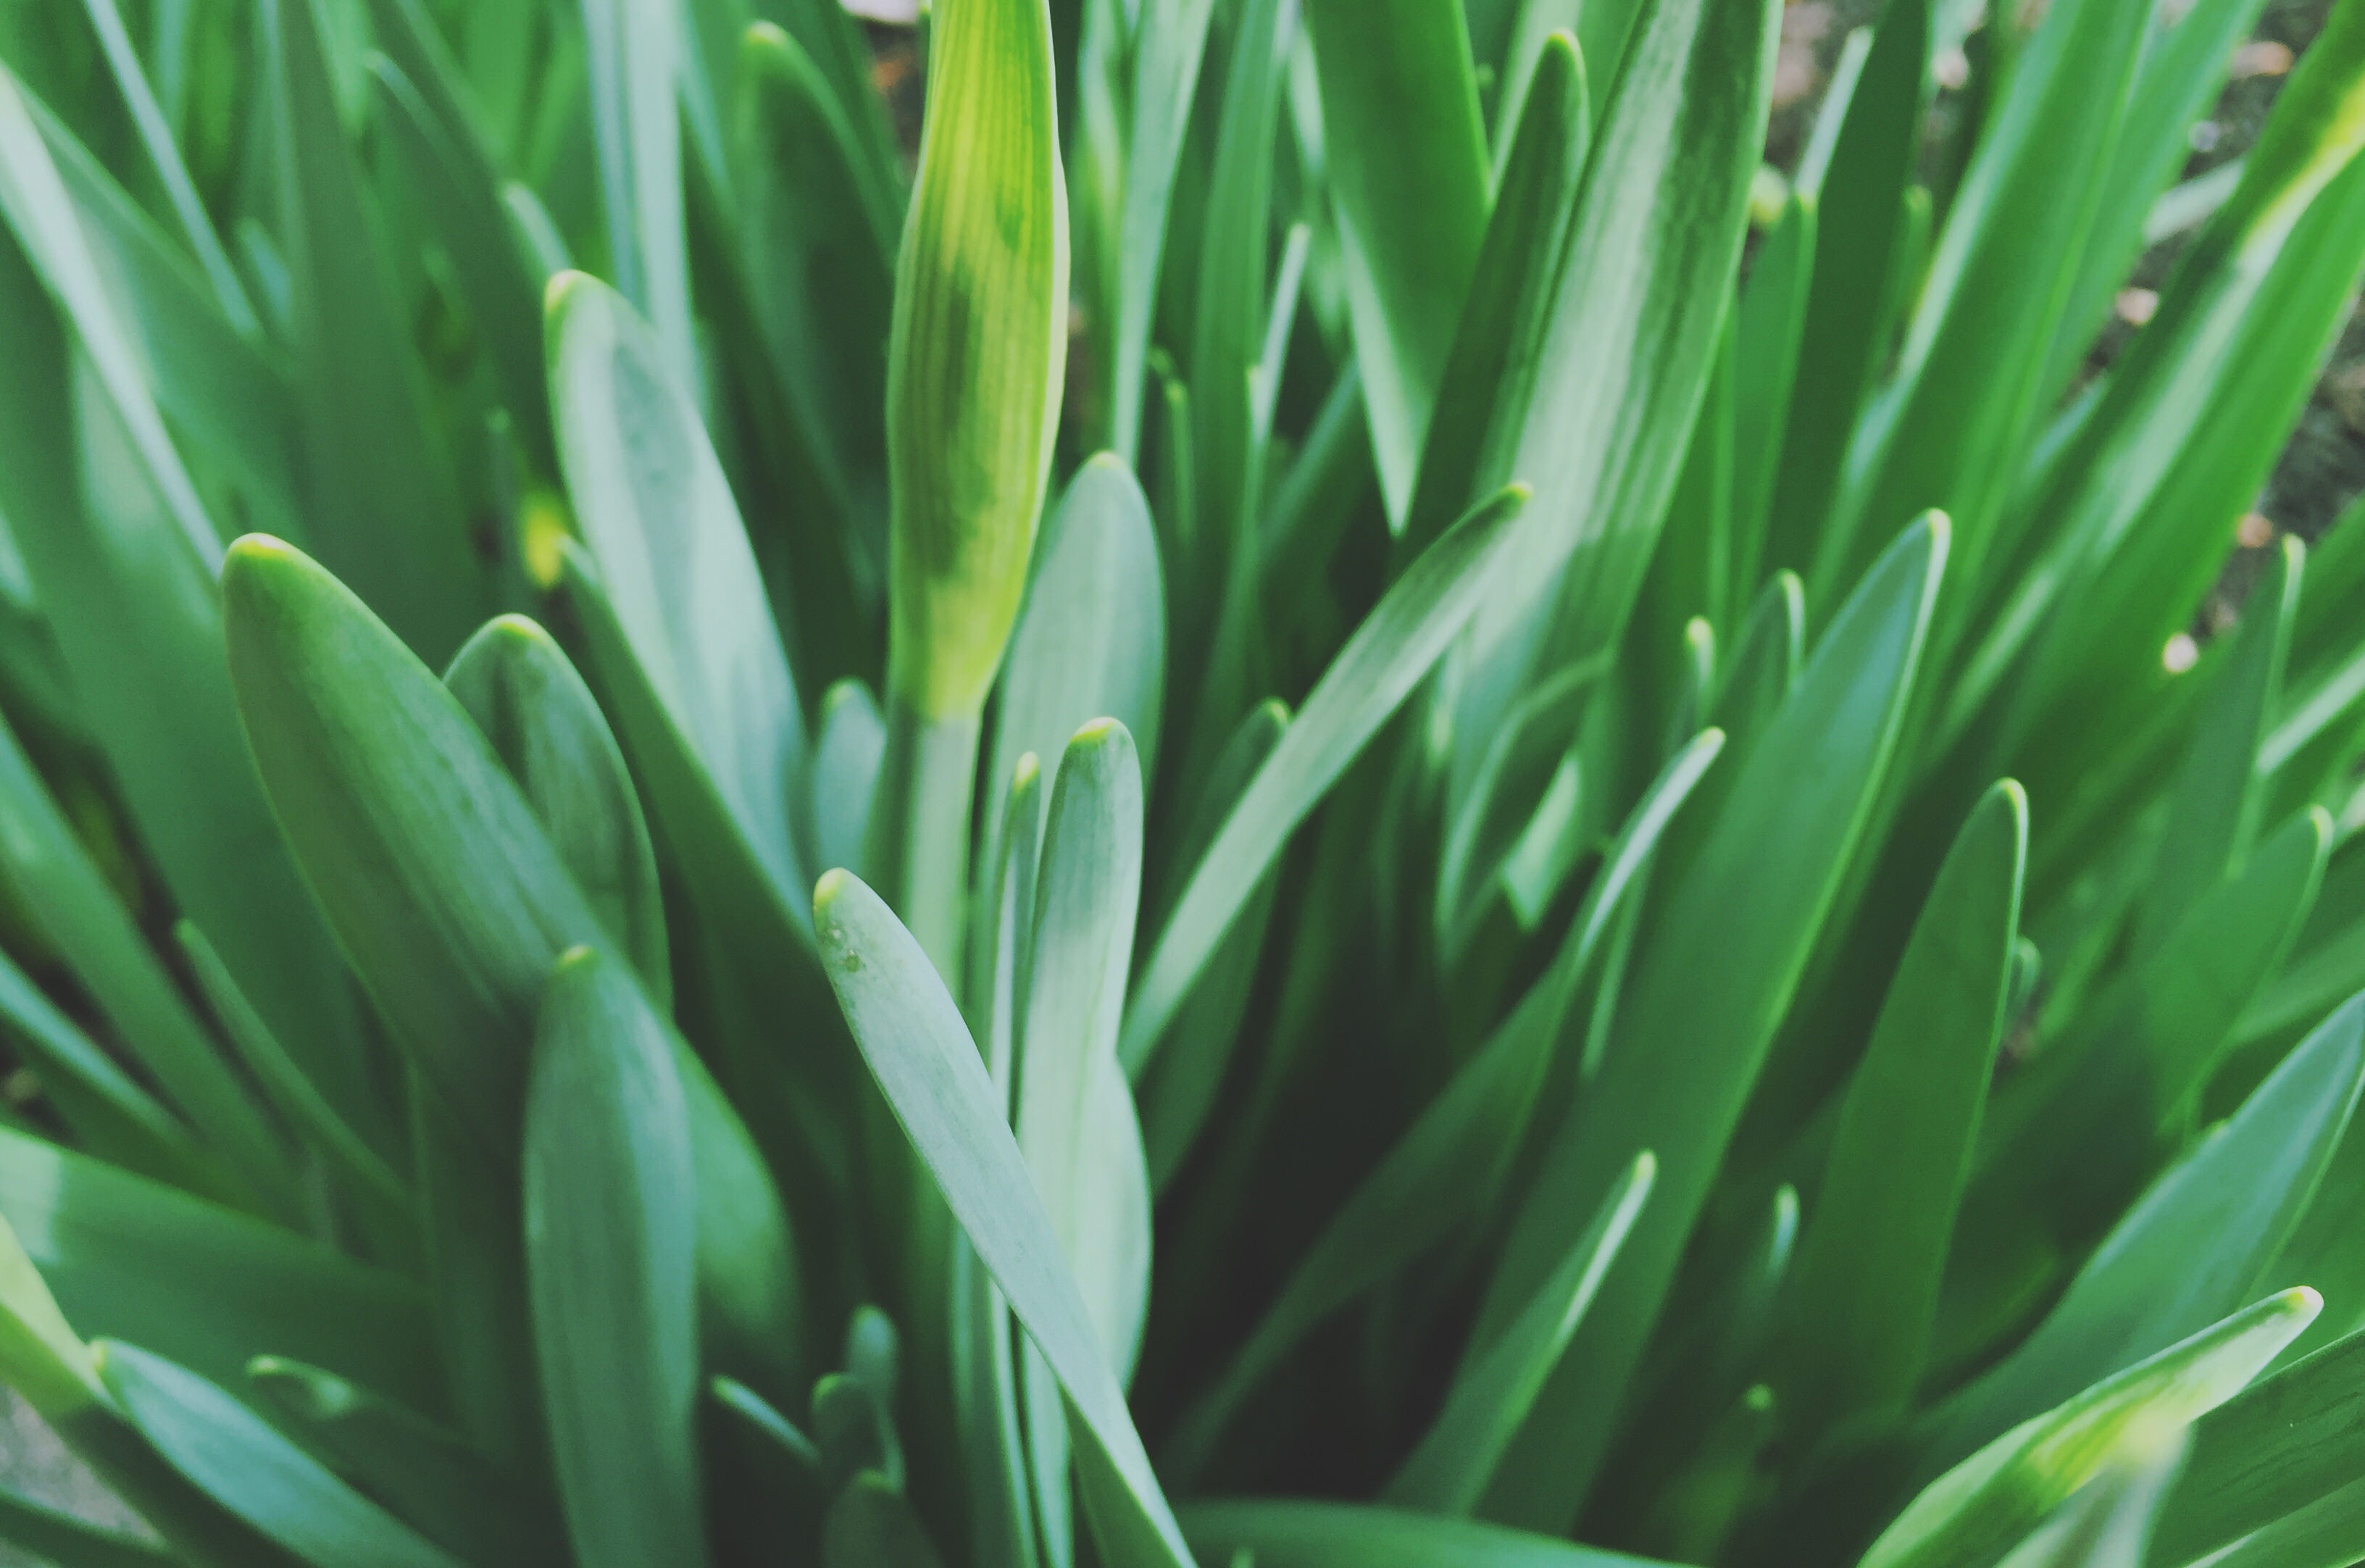
tree, nature, grass, blur, growth, plant, lawn, leaf, flower, summer, environment, green, herb, color, macro, fresh, botany, flora, freshness, close up, leaves, outdoors, bright, chives, flowering plant, grass family, plant stem, land plant, arecales